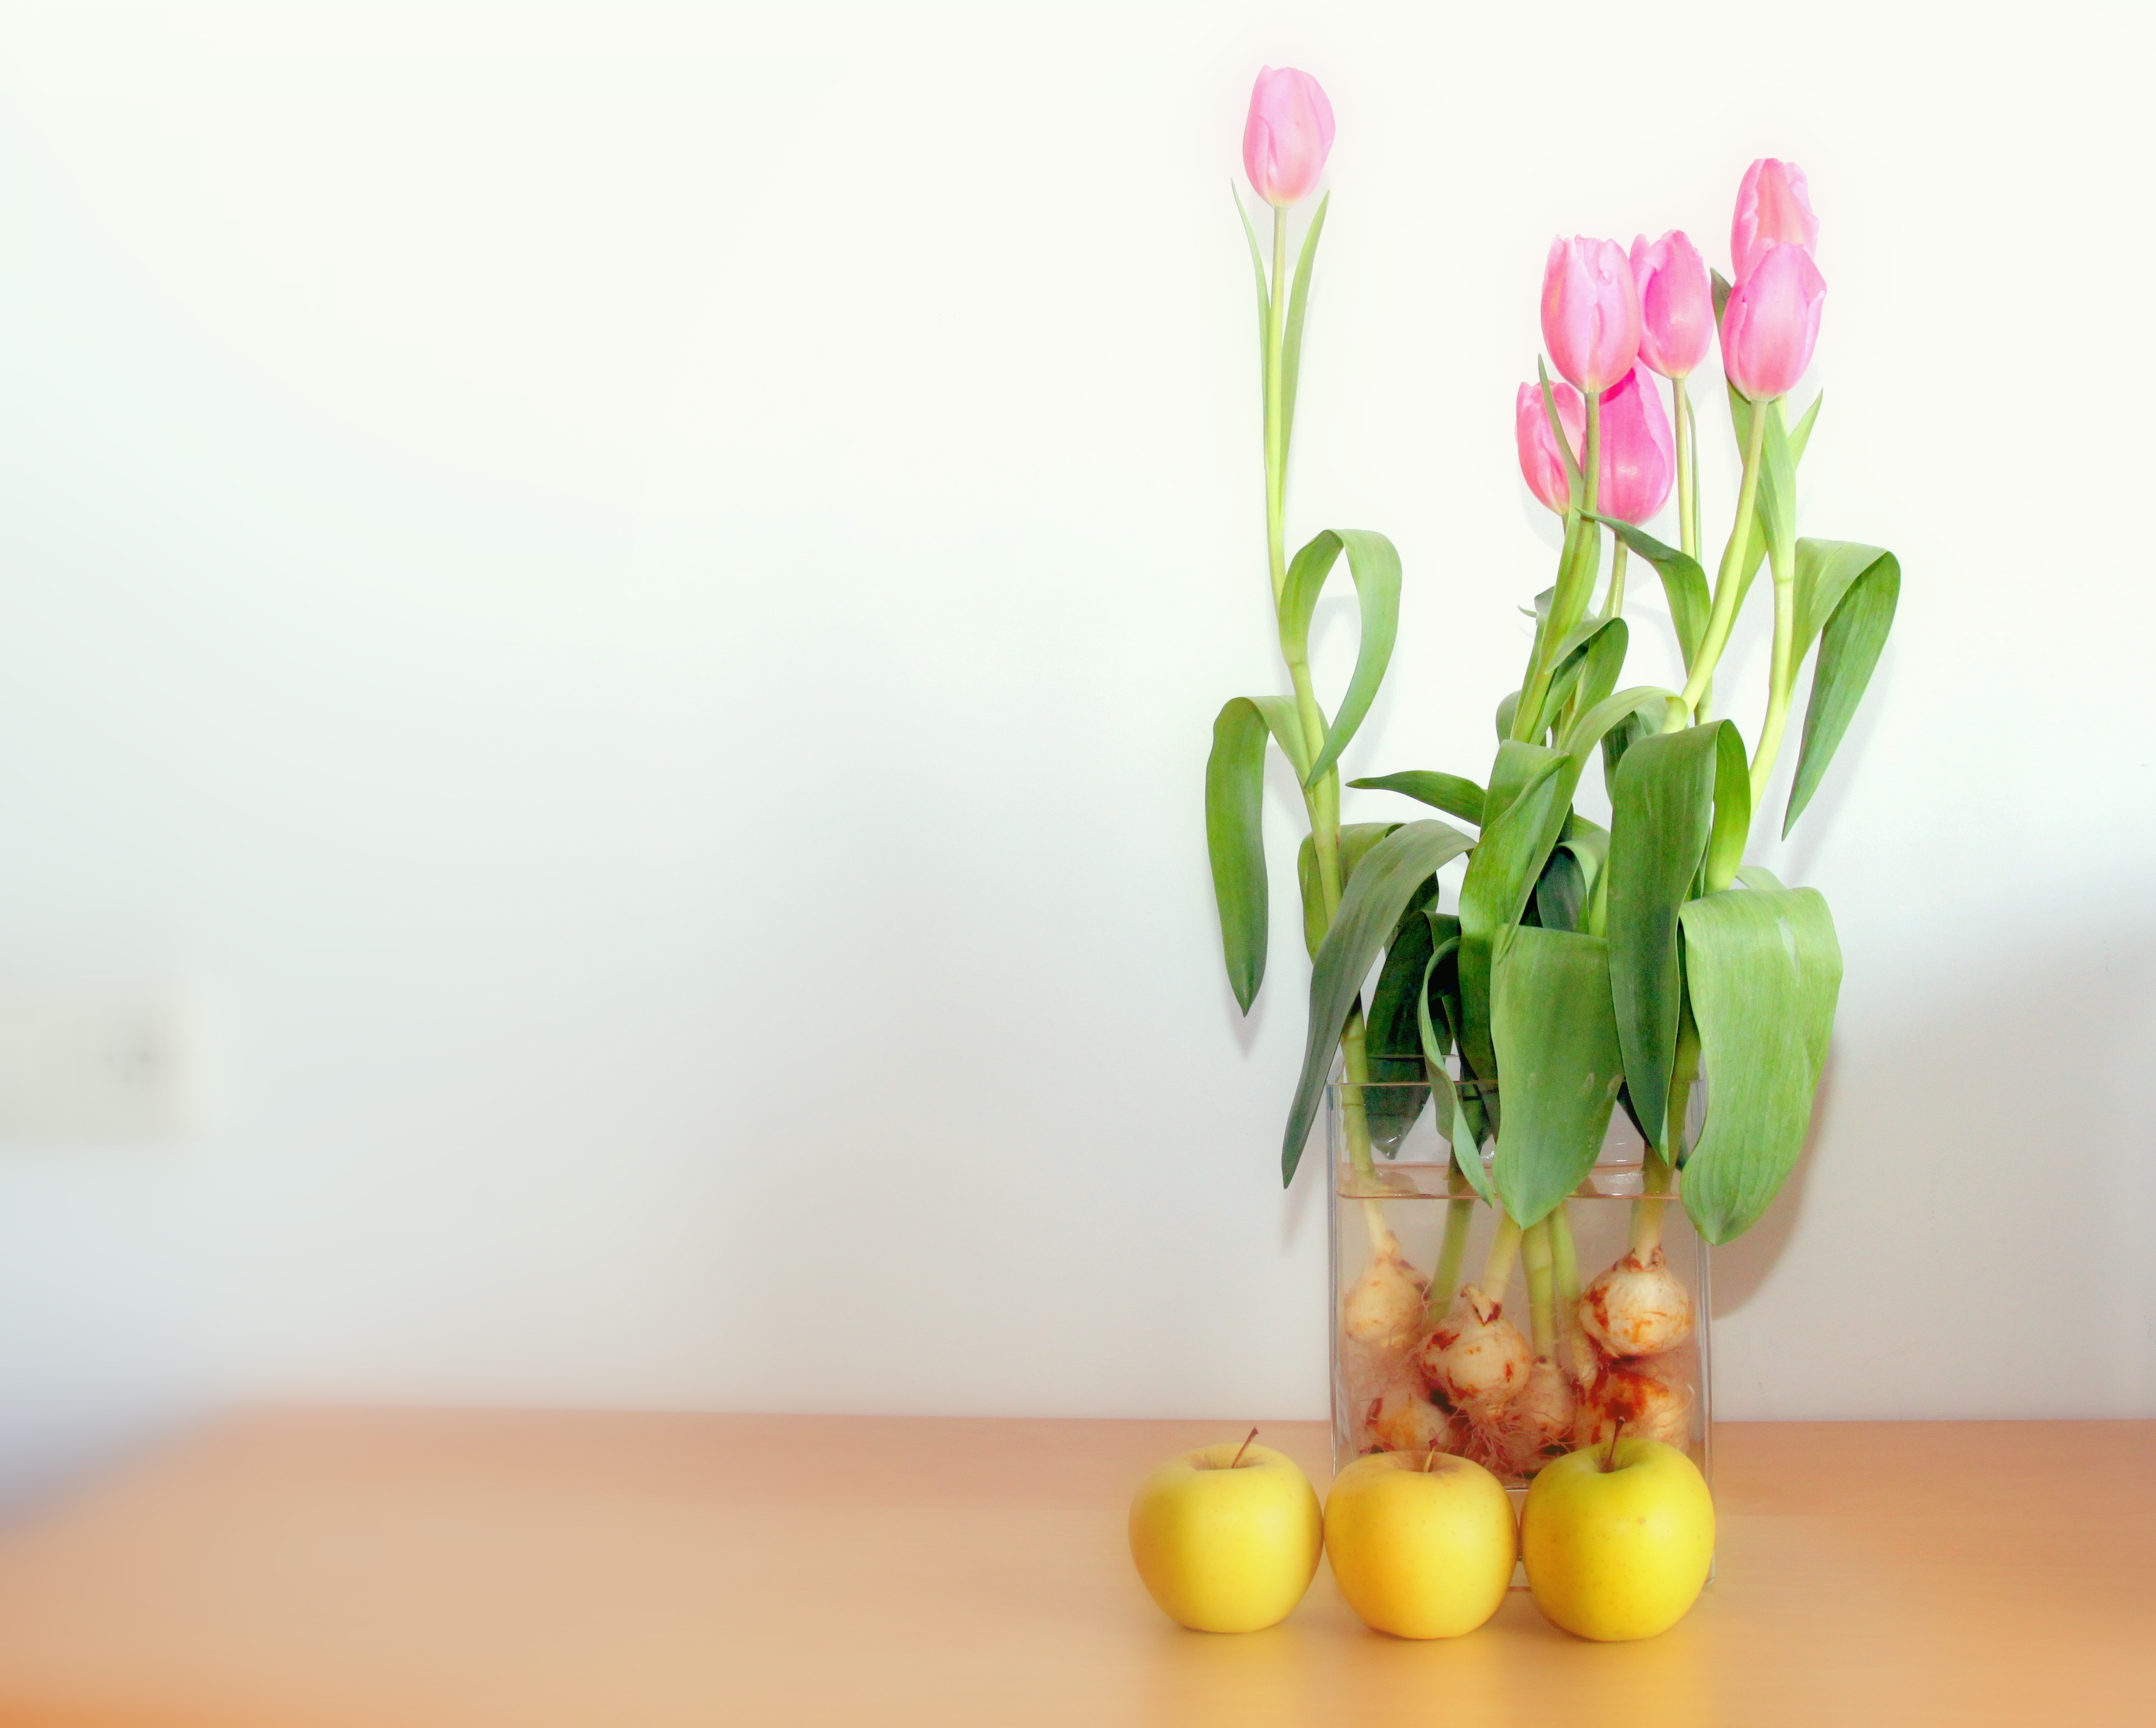
apple, plant, fruit, flower, bloom, tulip, spring, produce, fresh, blooming, pink, floristry, pink flowers, flowering plant, floral design, land plant, flower arranging